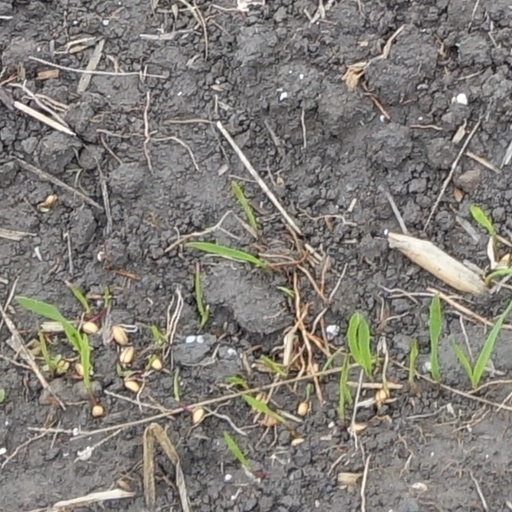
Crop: wheat